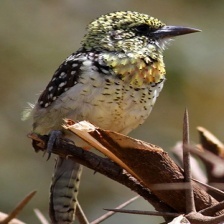
Species: D-ARNAUDS BARBET
Scientific name: TRACHYPHONUS DARNAUDII